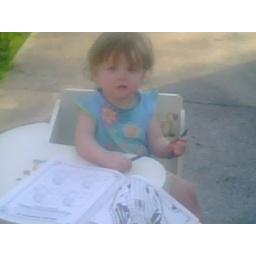
I'm sitting outside in my big girl chair and attempting to draw.